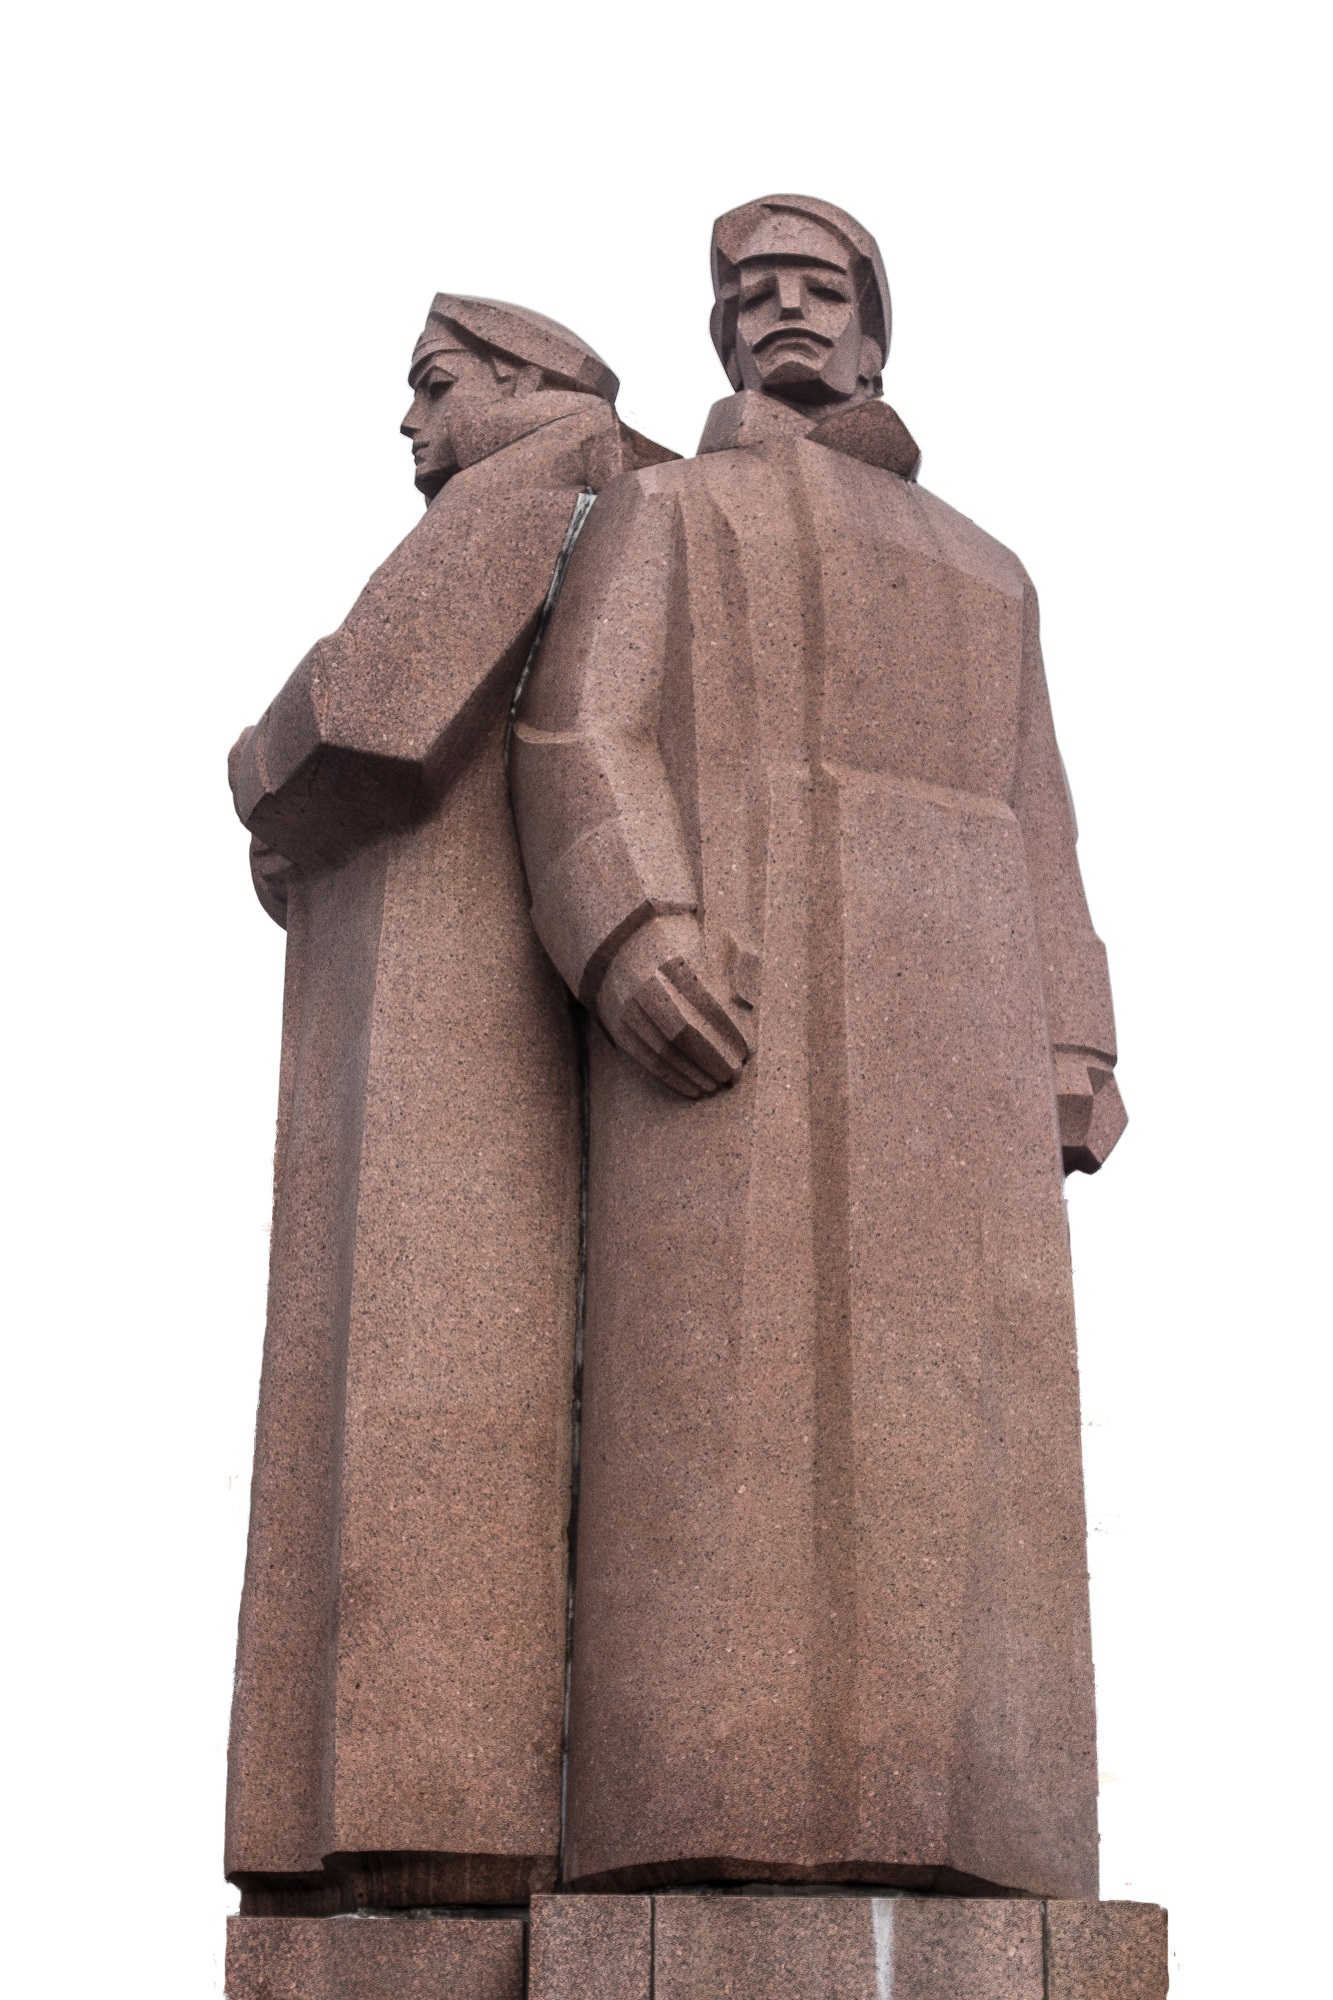
stone, monument, statue, soldier, clothing, outerwear, artwork, historically